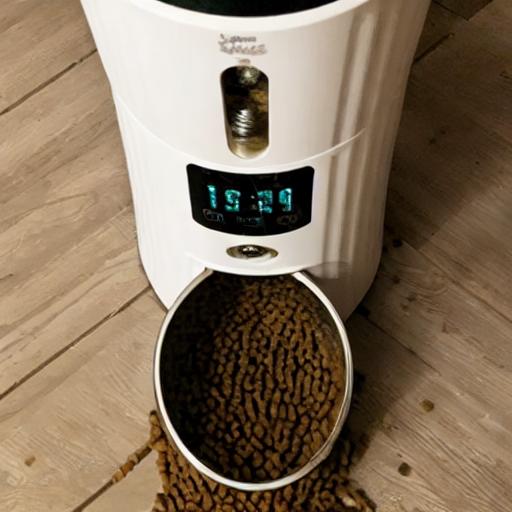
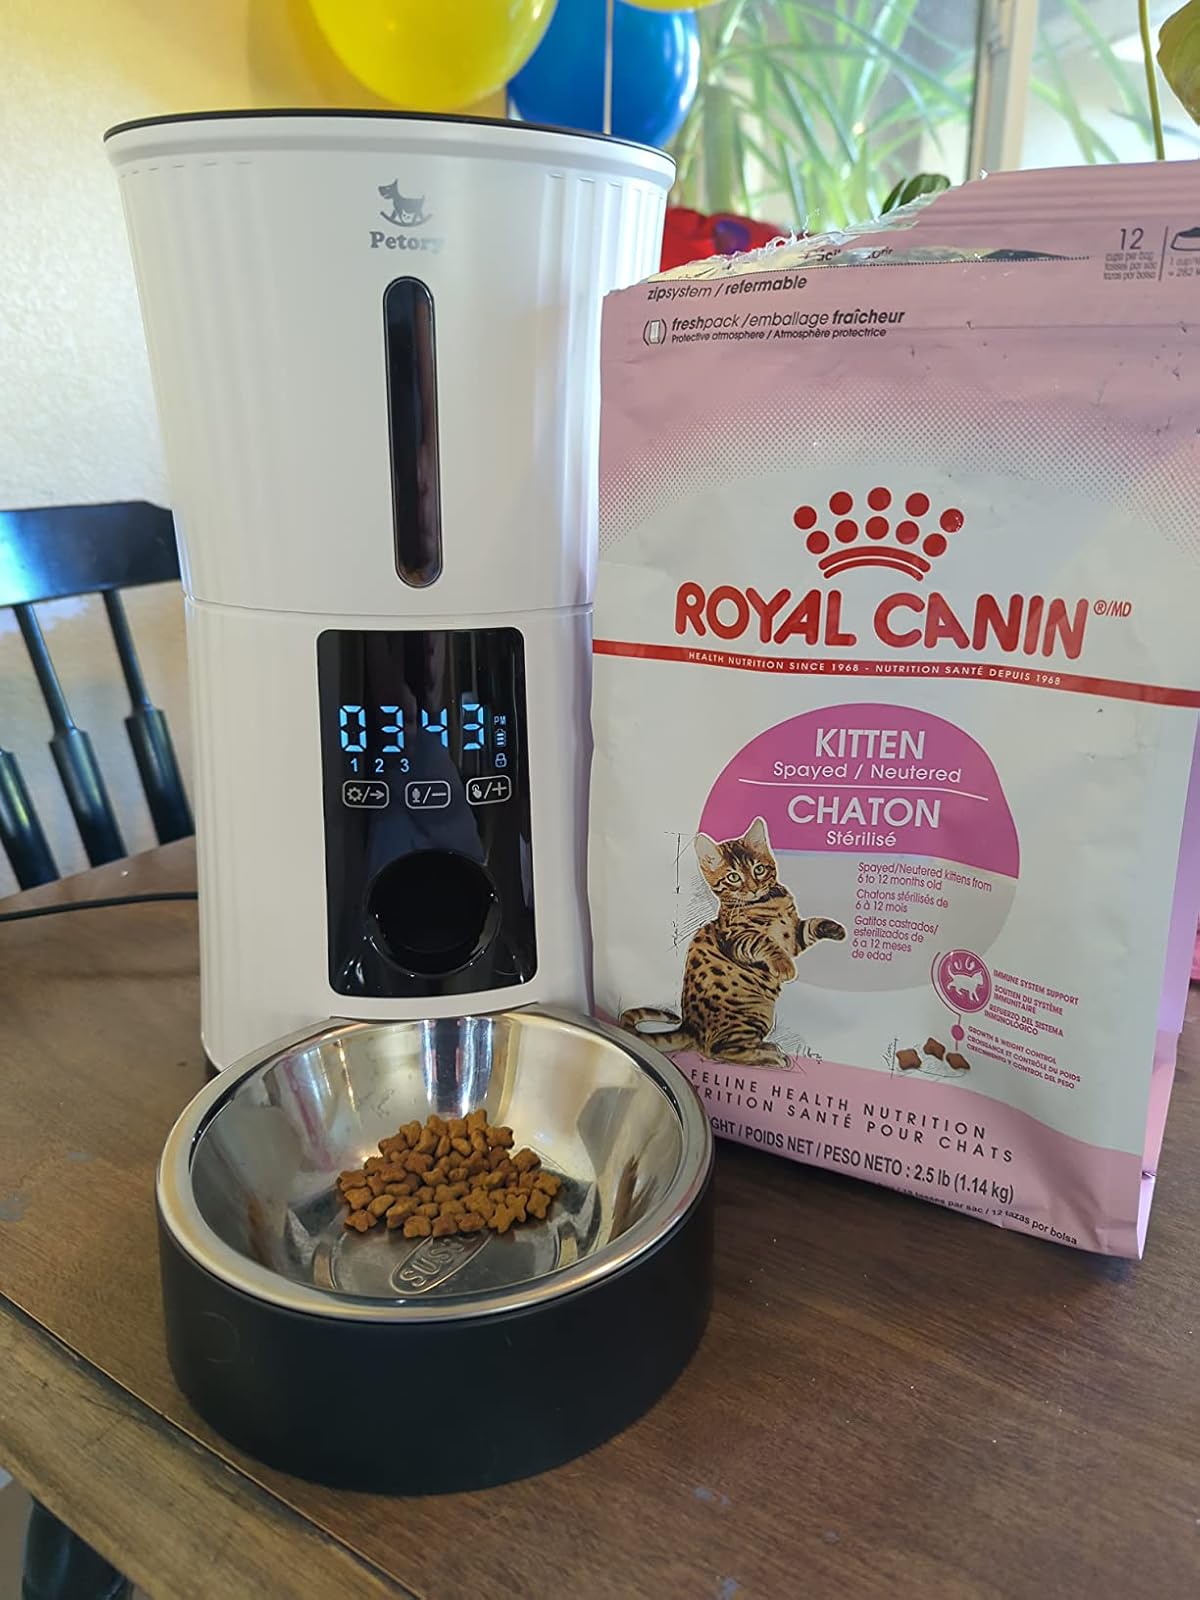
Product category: items_feeder
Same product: no